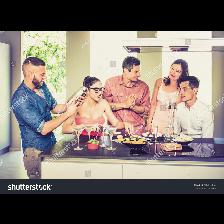
Label: Human